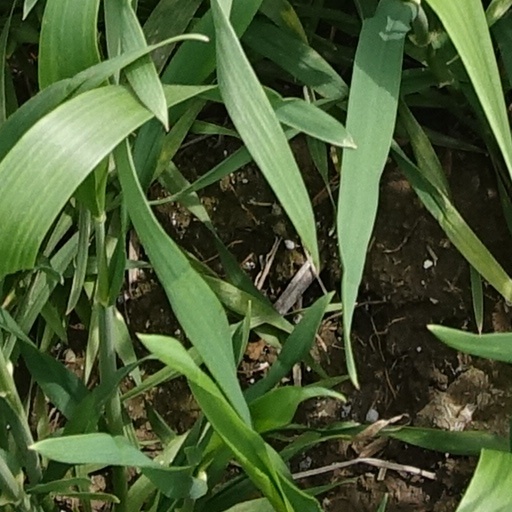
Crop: wheat